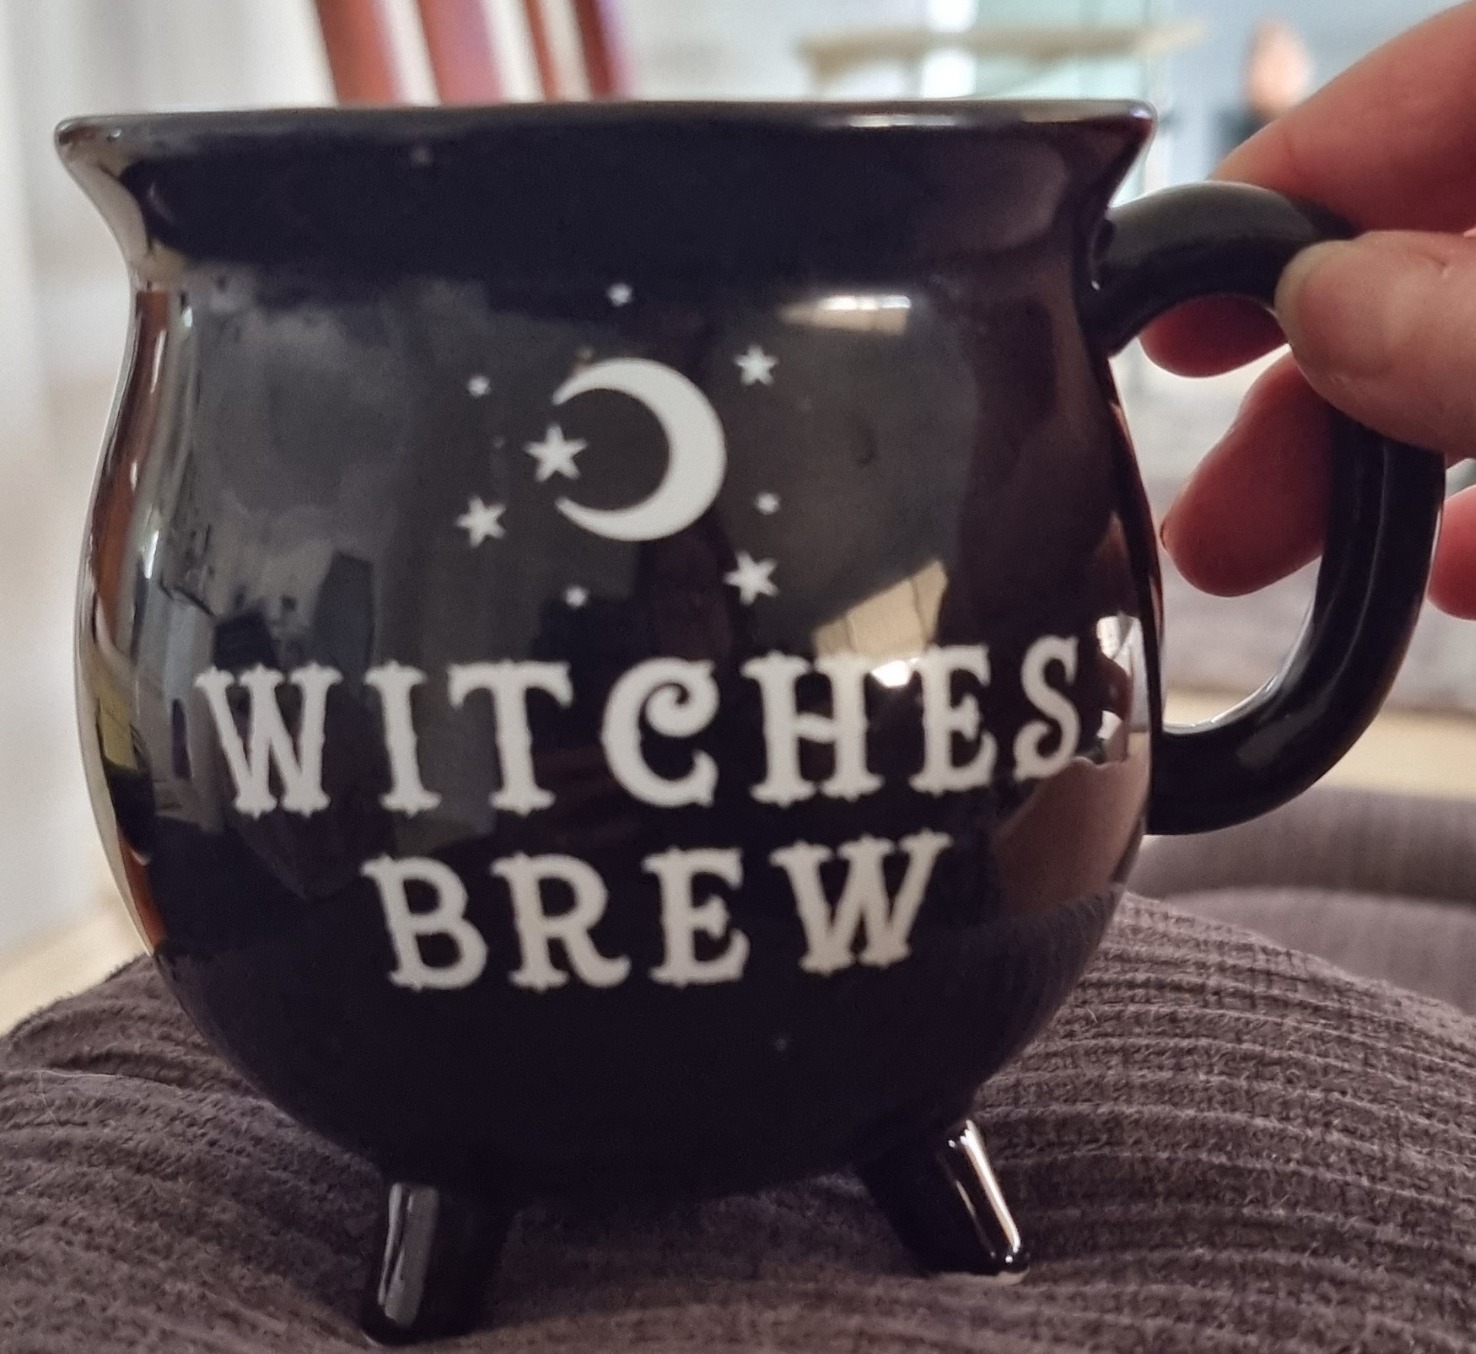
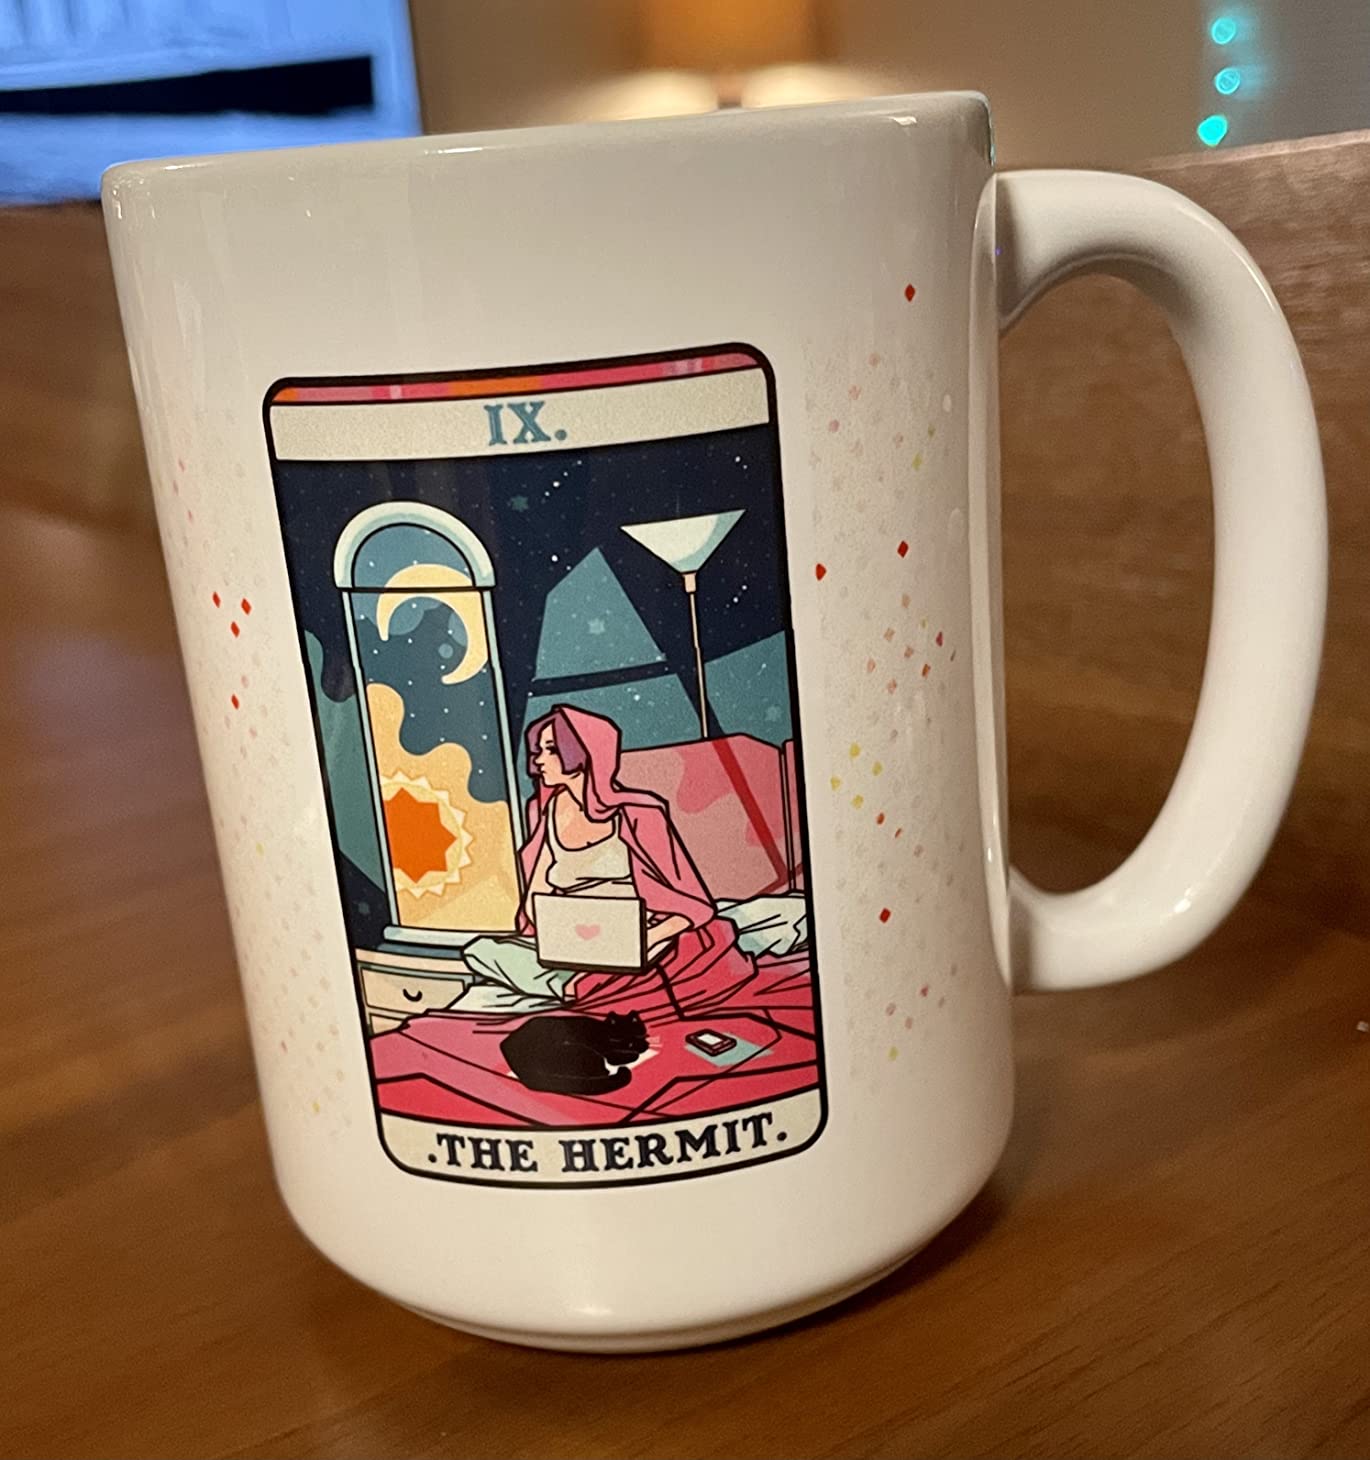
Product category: items_mug
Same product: no